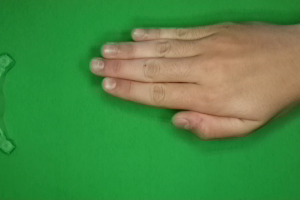
Label: paper